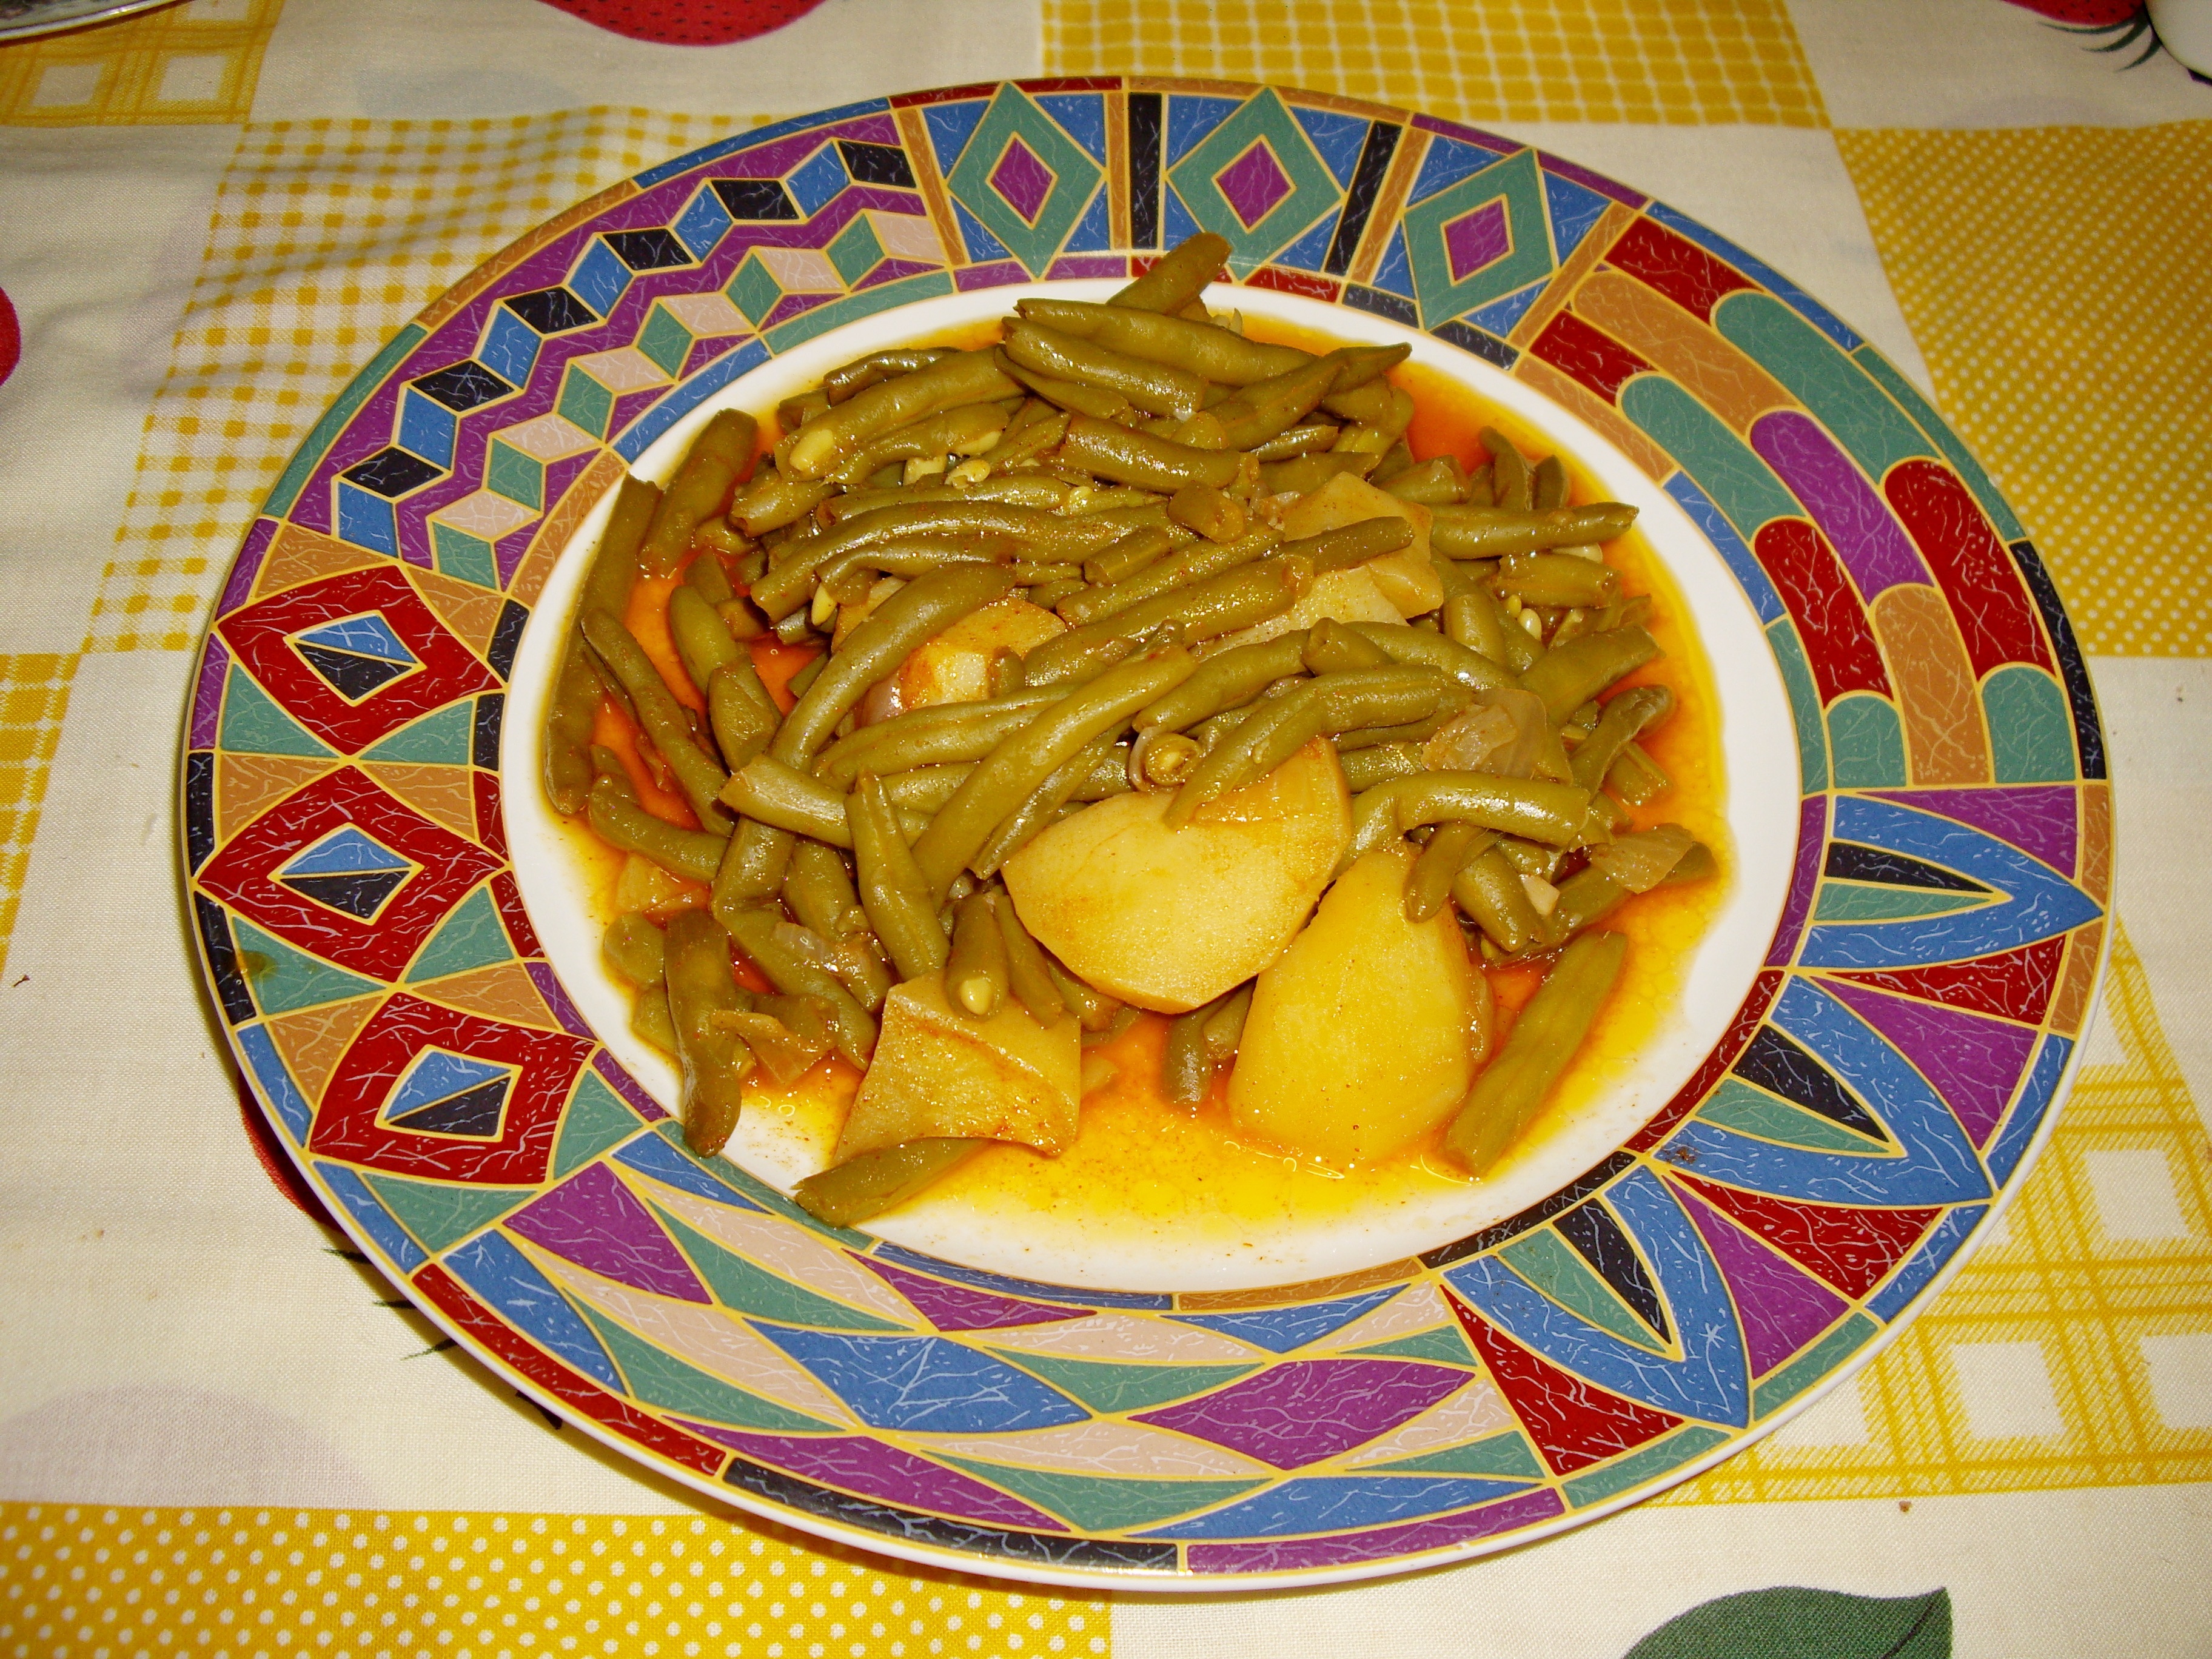
dish, food, produce, vegetable, cuisine, spaghetti, vegetarian food, curry, flowering plant, green beans, italian food, greek food, land plant, european food, boiled potatoes, greek dish